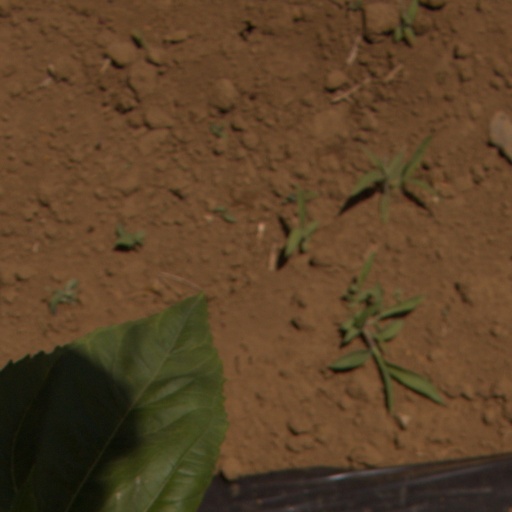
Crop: Jerusalem artichoke